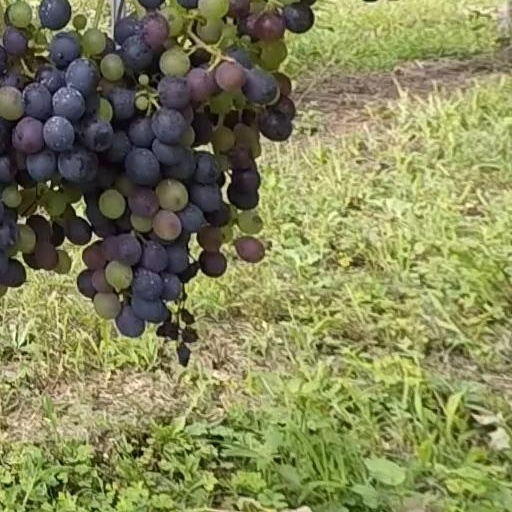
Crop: grape